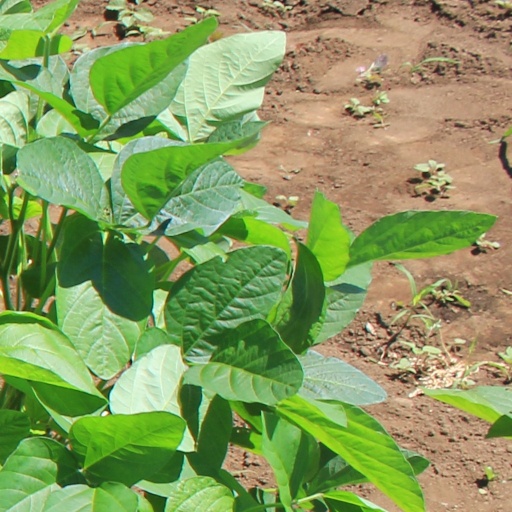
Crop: soybean